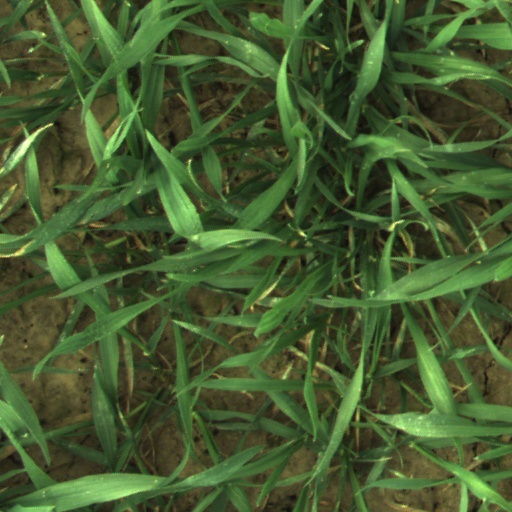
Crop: wheat